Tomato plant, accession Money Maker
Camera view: bottom (45 deg); turntable rotation: 120 degrees
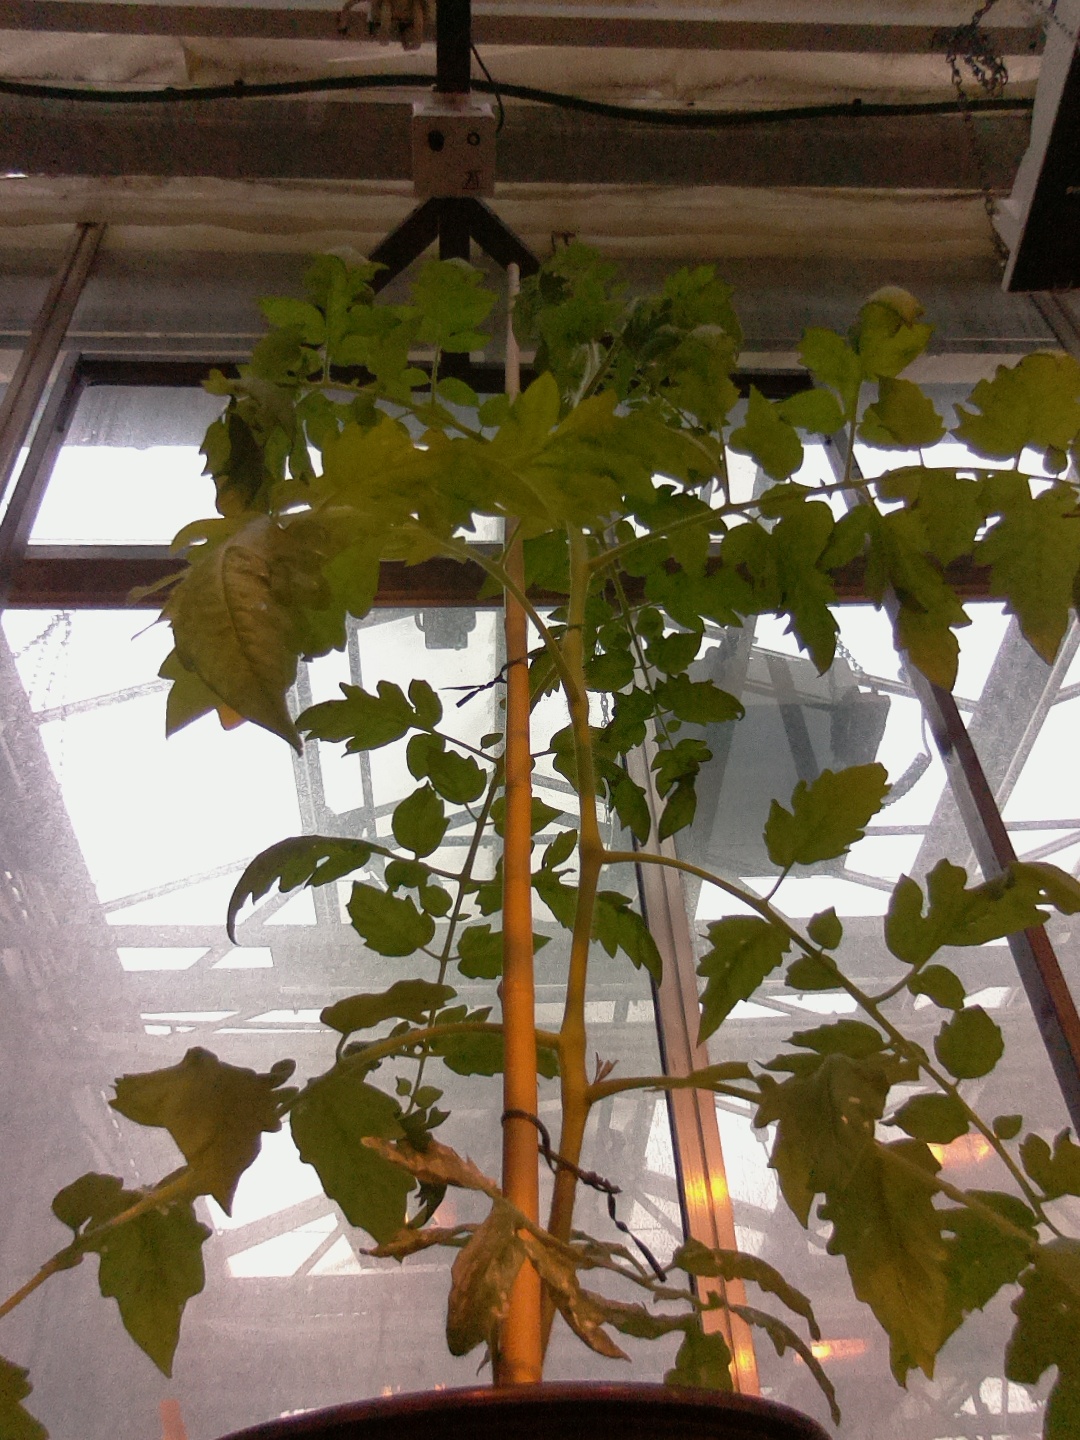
BBCH growth stage 20: First Side shoot start formed